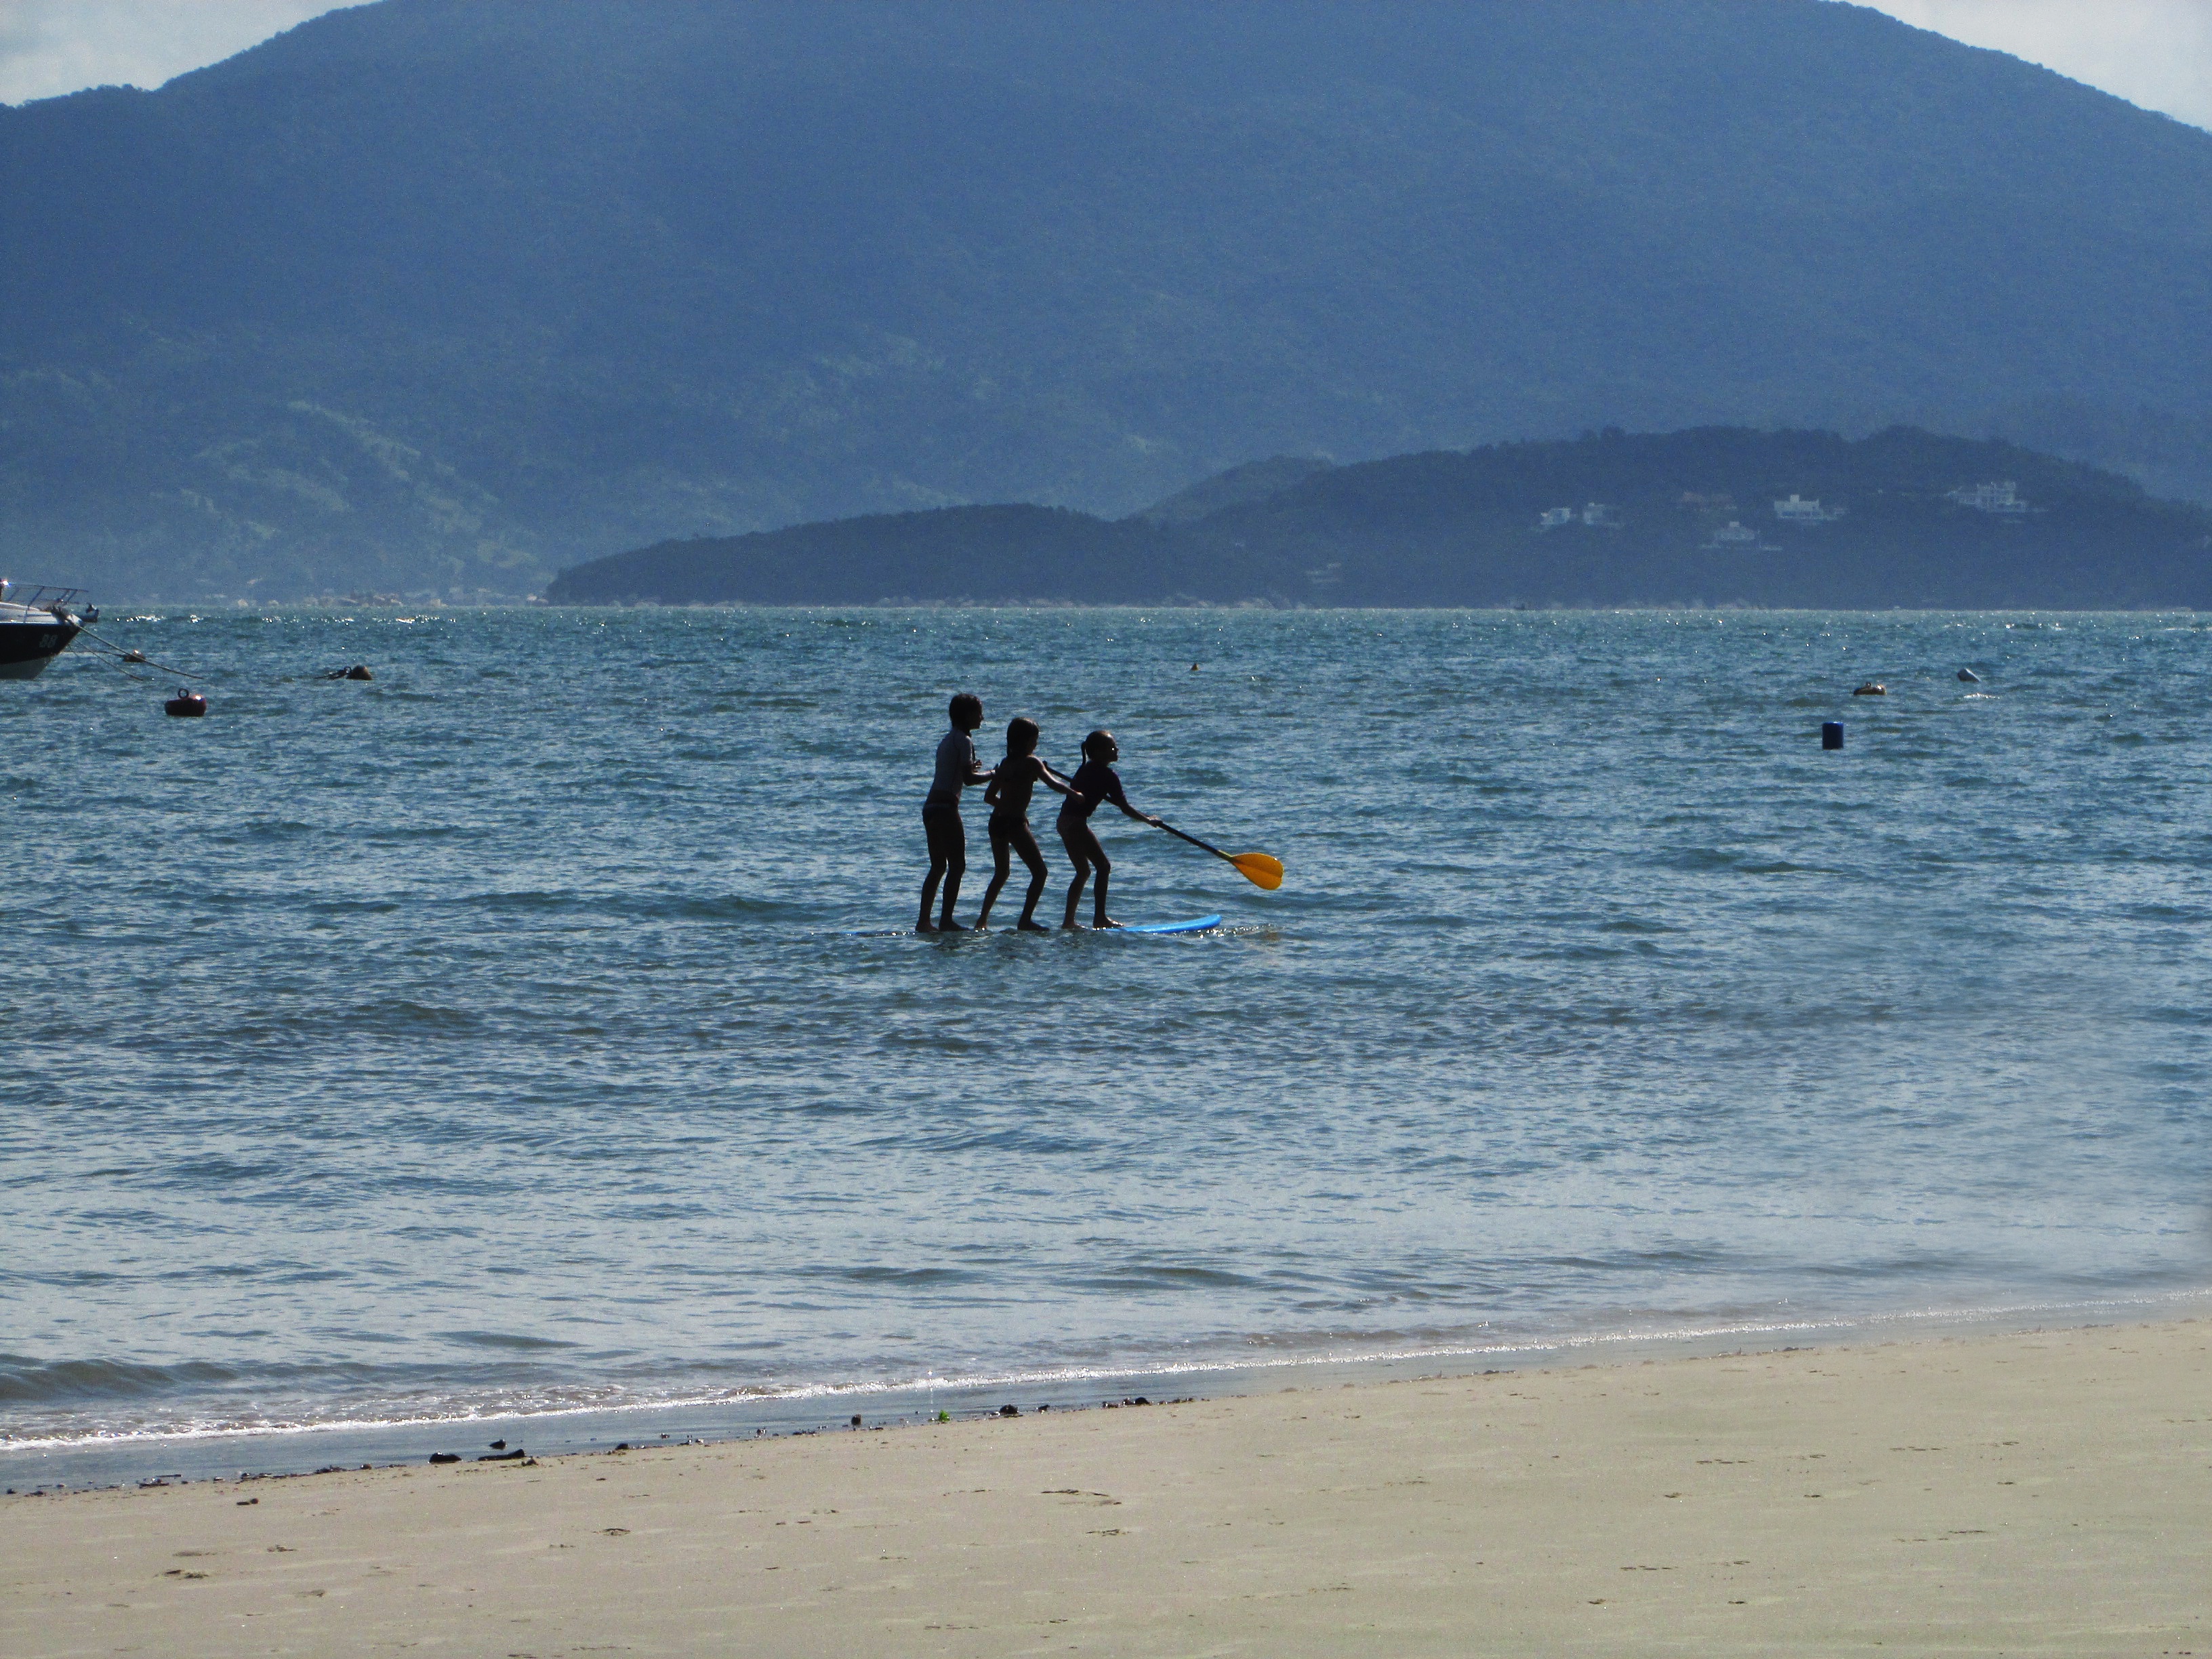
beach, sea, coast, sand, ocean, shore, wave, surfing, paddle, bay, body of water, sports, cape, water sport, wind wave, boardsport, surfing equipment and supplies, surface water sports